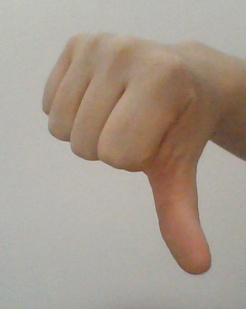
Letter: waw